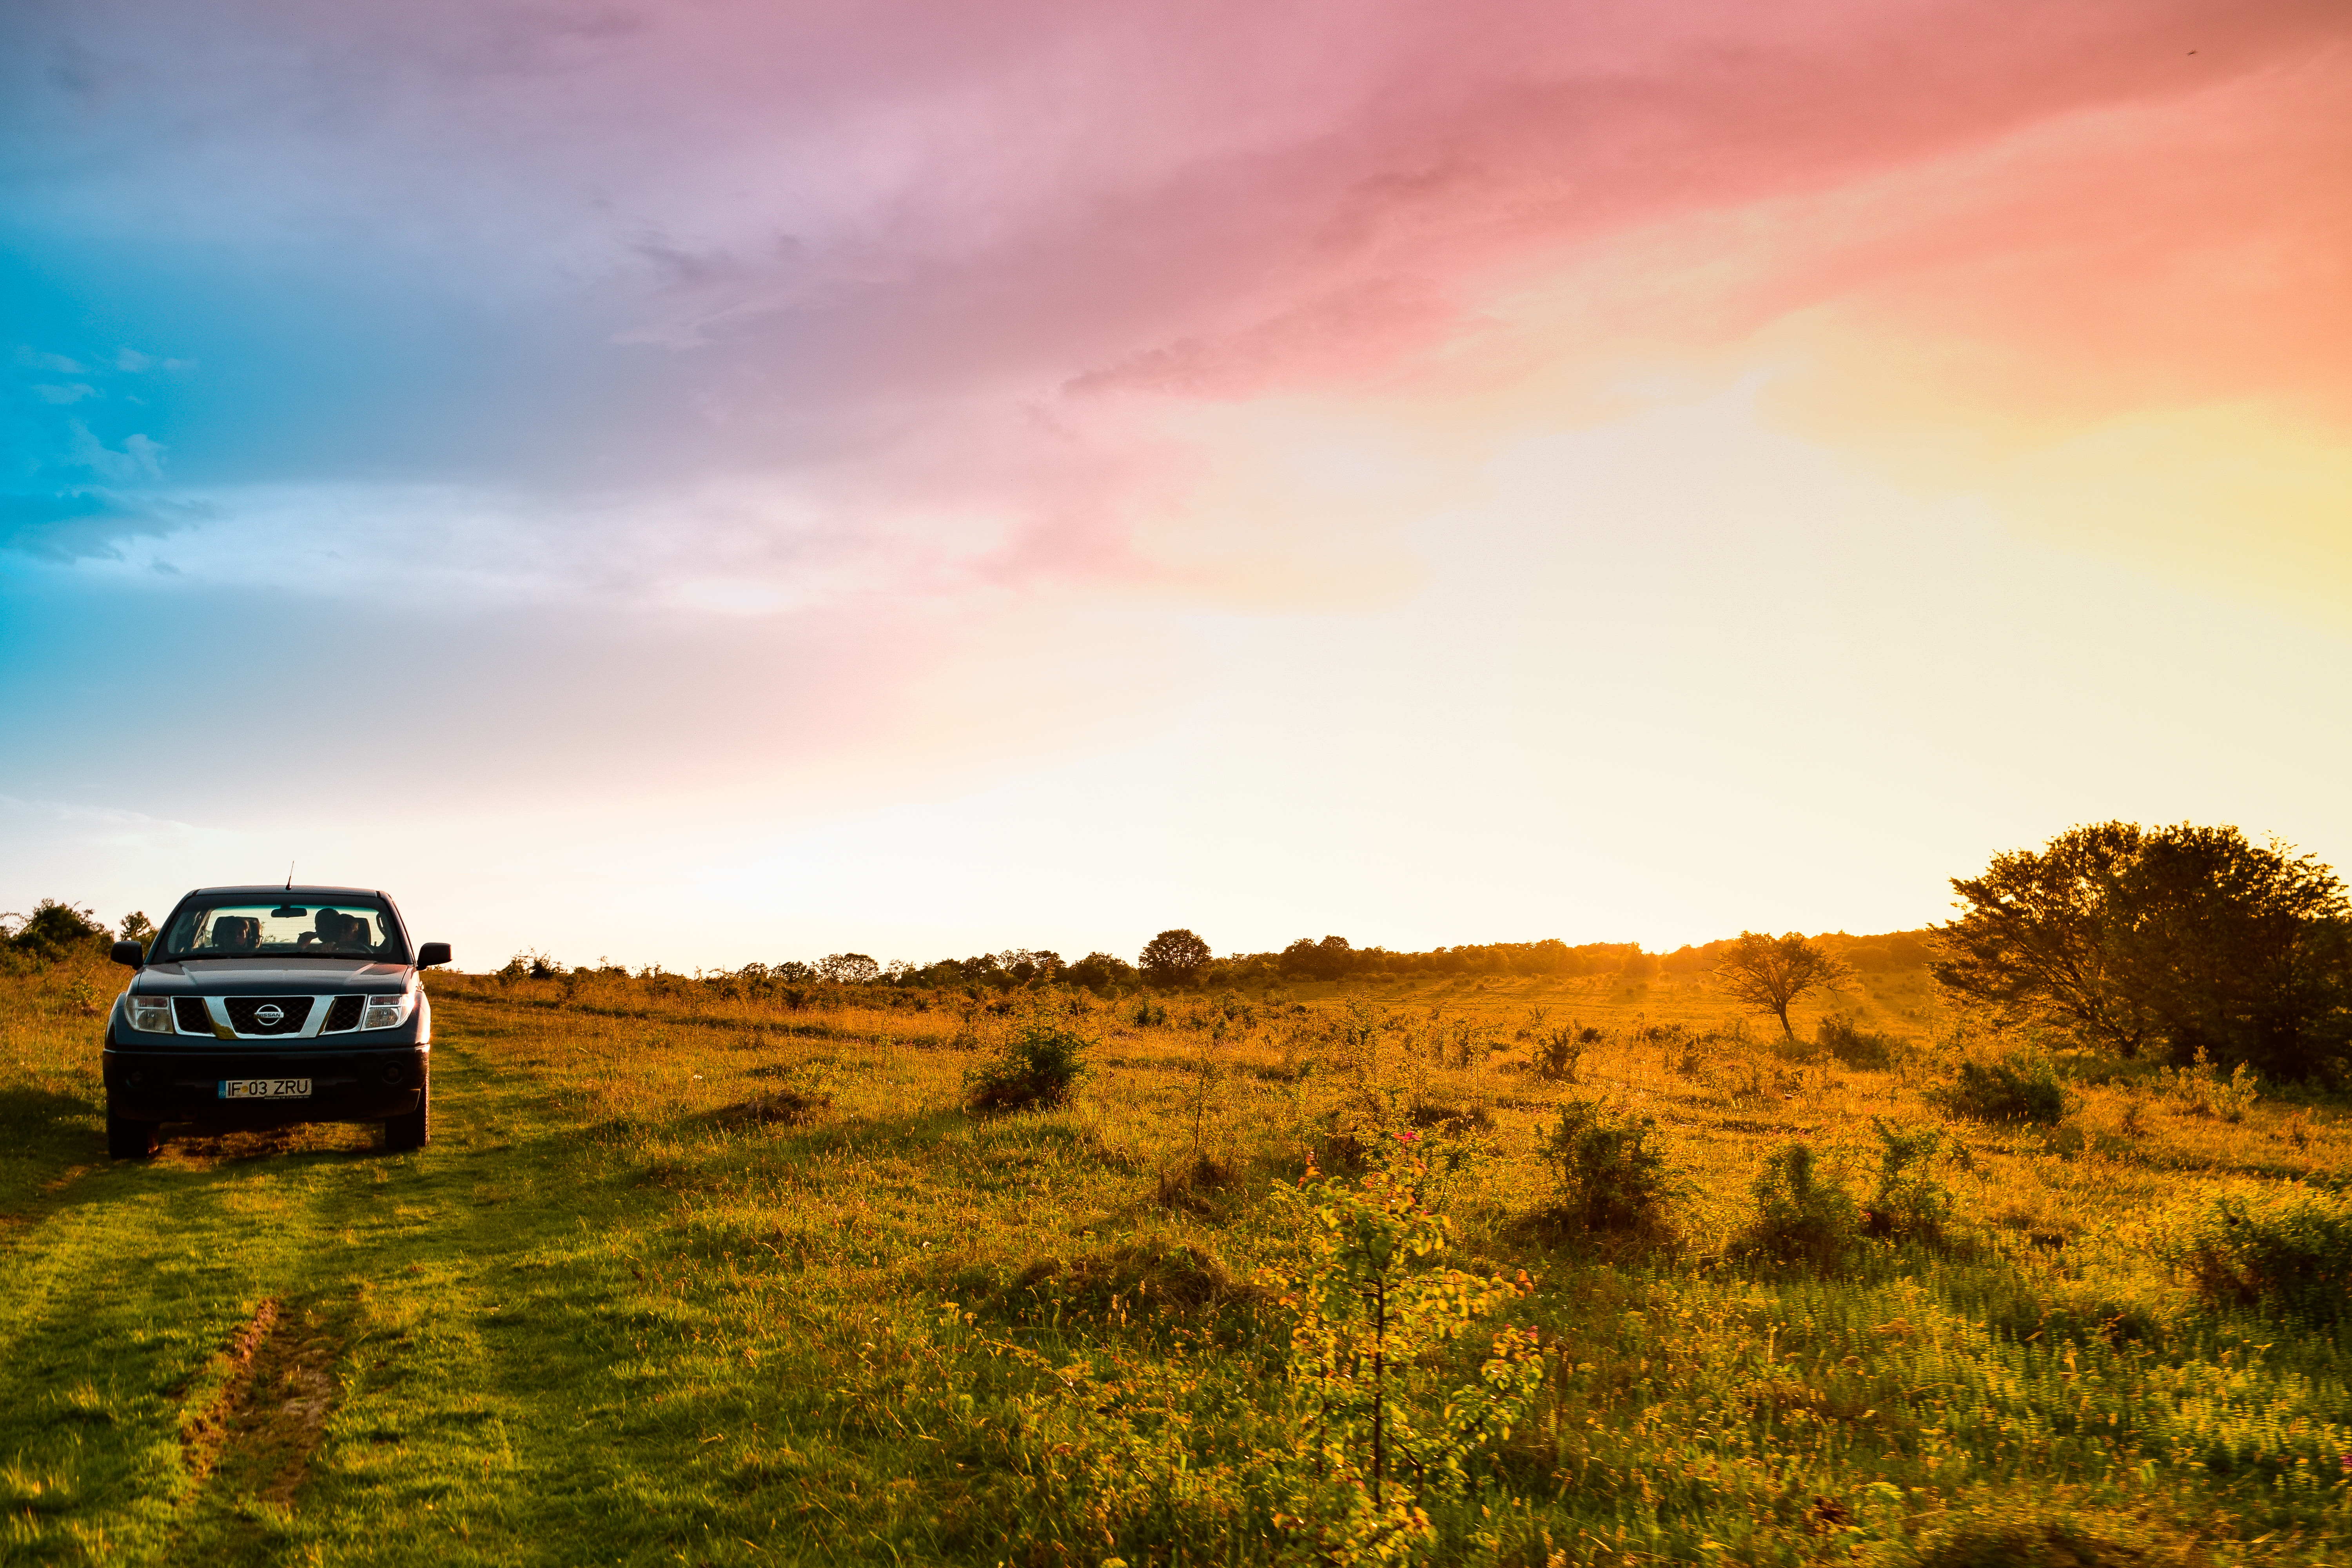
mountain, nature, adventures, moments, people, natural, sunset, sky, grassland, ecosystem, cloud, prairie, yellow, savanna, wilderness, field, plain, hill, horizon, ecoregion, morning, rural area, landscape, grass, steppe, sunlight, tree, shrubland, national park, highland, road, evening, pasture, meadow, safari, meteorological phenomenon, soil, farm, plant community, dawn, tundra, computer wallpaper